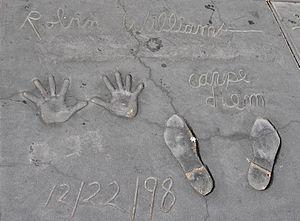
Robin Williams, de son vrai nom Robin McLaurin Williams [ˈɹɑbɪn ˈwɪljəms], né le 21 juillet 1951 à Chicago, en Illinois, aux, et mort le 11 août 2014 à Paradise Cay, en Californie, aux, est un acteur et humoriste américain.